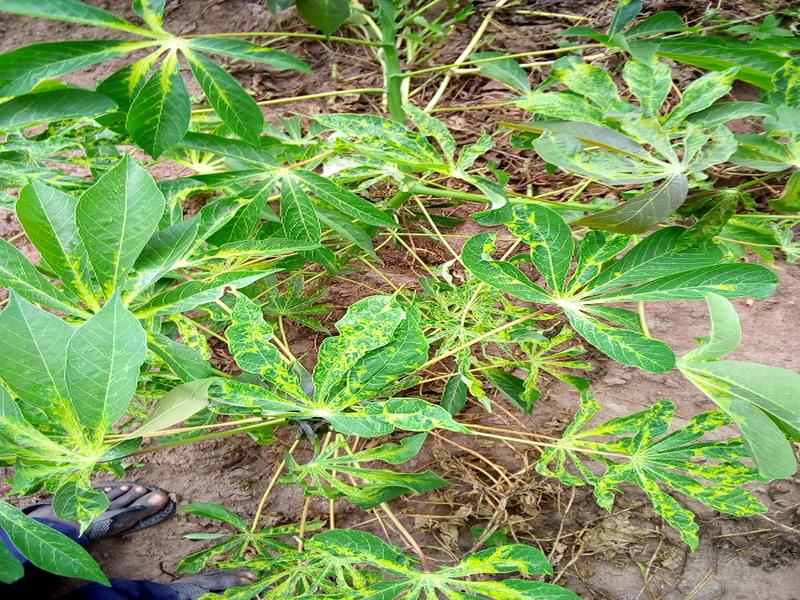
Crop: cassava
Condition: mosaic_disease